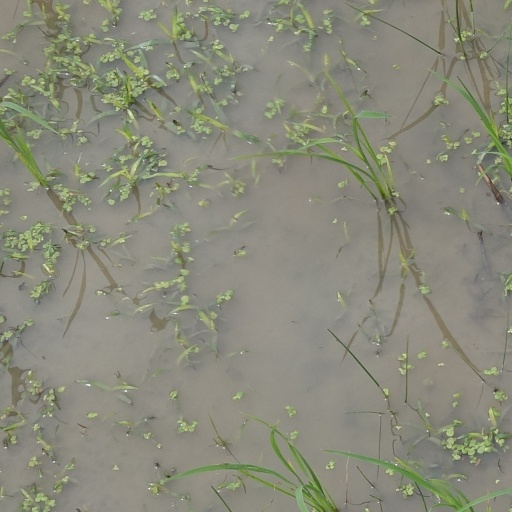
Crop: rice